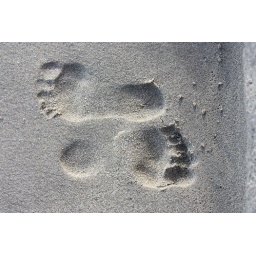
Katie's footprints stayed in the sand on our journey across the beach and back.